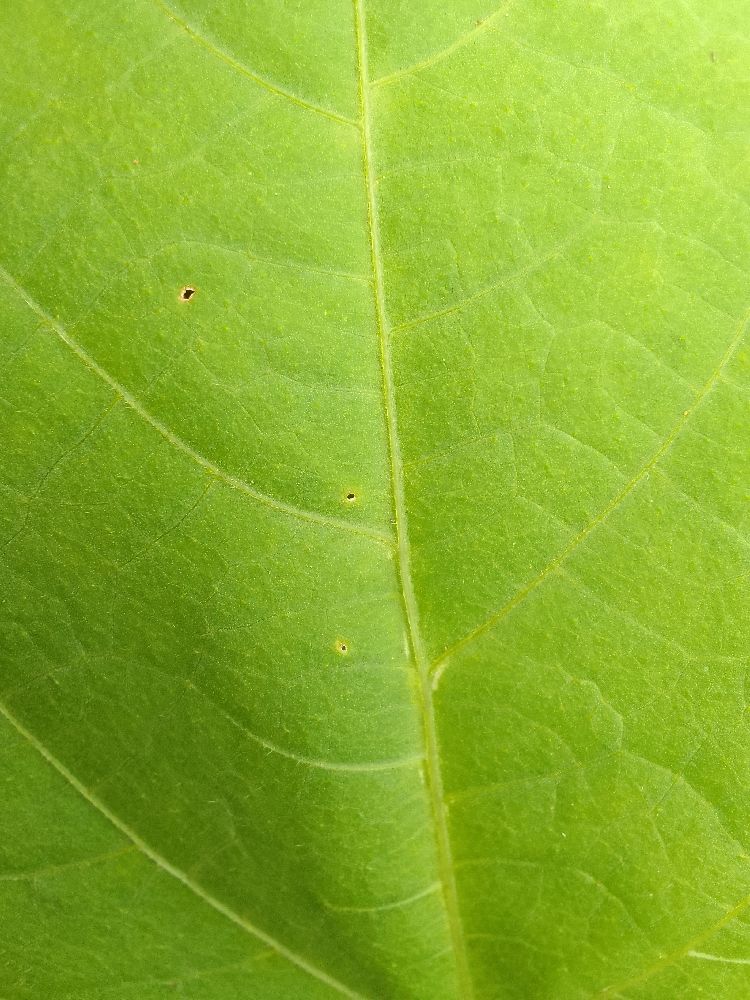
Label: healthy